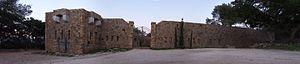
Carqueiranne est une commune française située dans le département du Var en région Provence-Alpes-Côte d'Azur.